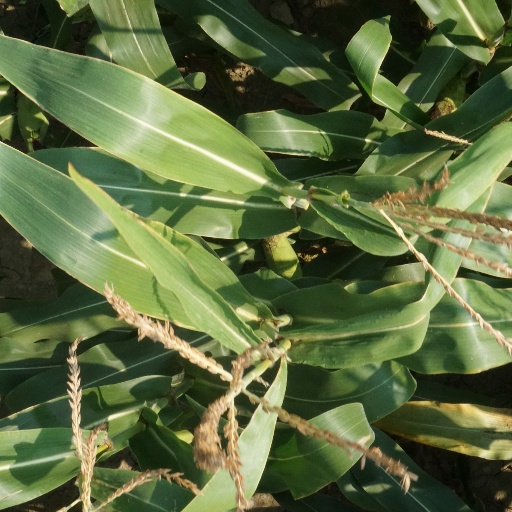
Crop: maize; corn